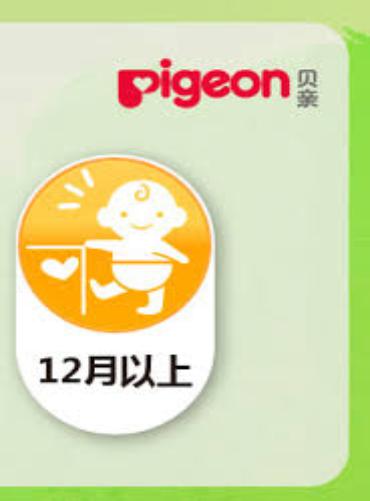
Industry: Necessities